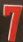
Number: 7